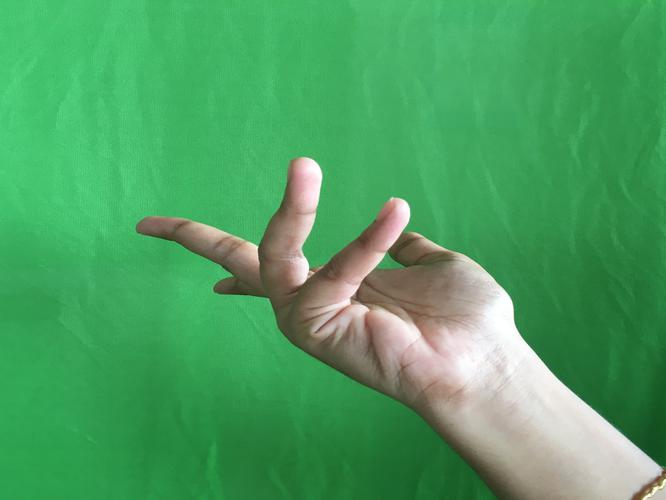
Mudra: Alapadmam
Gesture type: single_hand